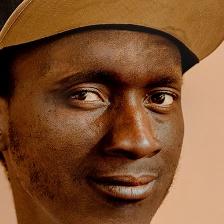
Label: faces